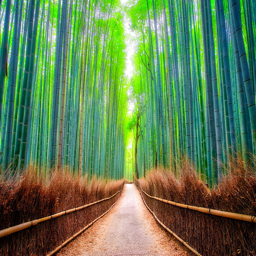
a path winds through an ancient bamboo forest